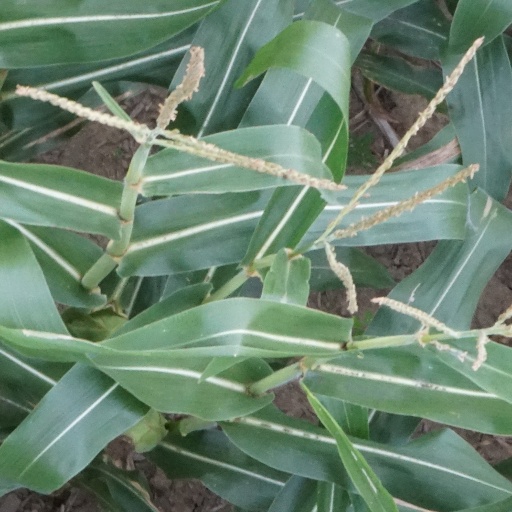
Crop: maize; corn